Nanjing Massacre

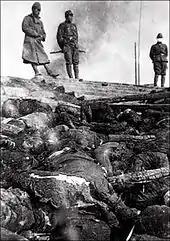
Bodies of Chinese massacred by Japanese troops along a river in Nanjing

In a diary entry from Minnie Vautrin on December 15, 1937, she wrote about her experiences in the Safety Zone: